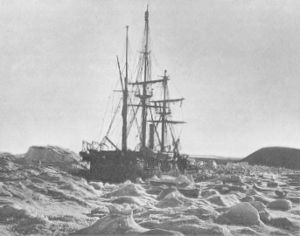
HMS Alert
HMS Alert
HMS Alert var en sloop-of-war af Cruizer-klassen hos Royal Navy. Den blev bygget i 1856 og hugget op i 1894. Det var det ellevte skib i Royal Navy med dette navn og især kendt for sine arktiske opdagelsestogter. I forbindelse med en af disse nåede Alert i 1878 78° nord, hvilket var ny rekord på den tid.